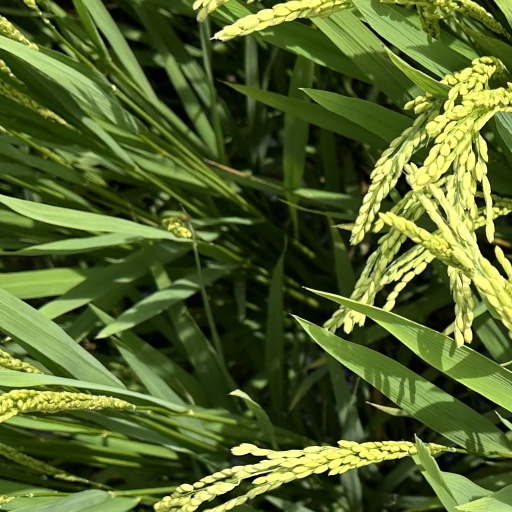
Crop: rice